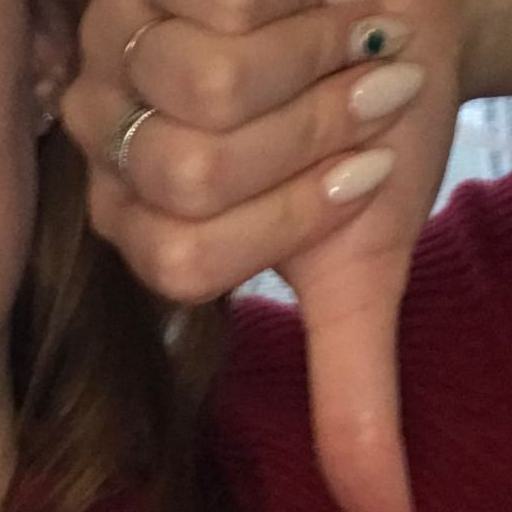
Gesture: dislike